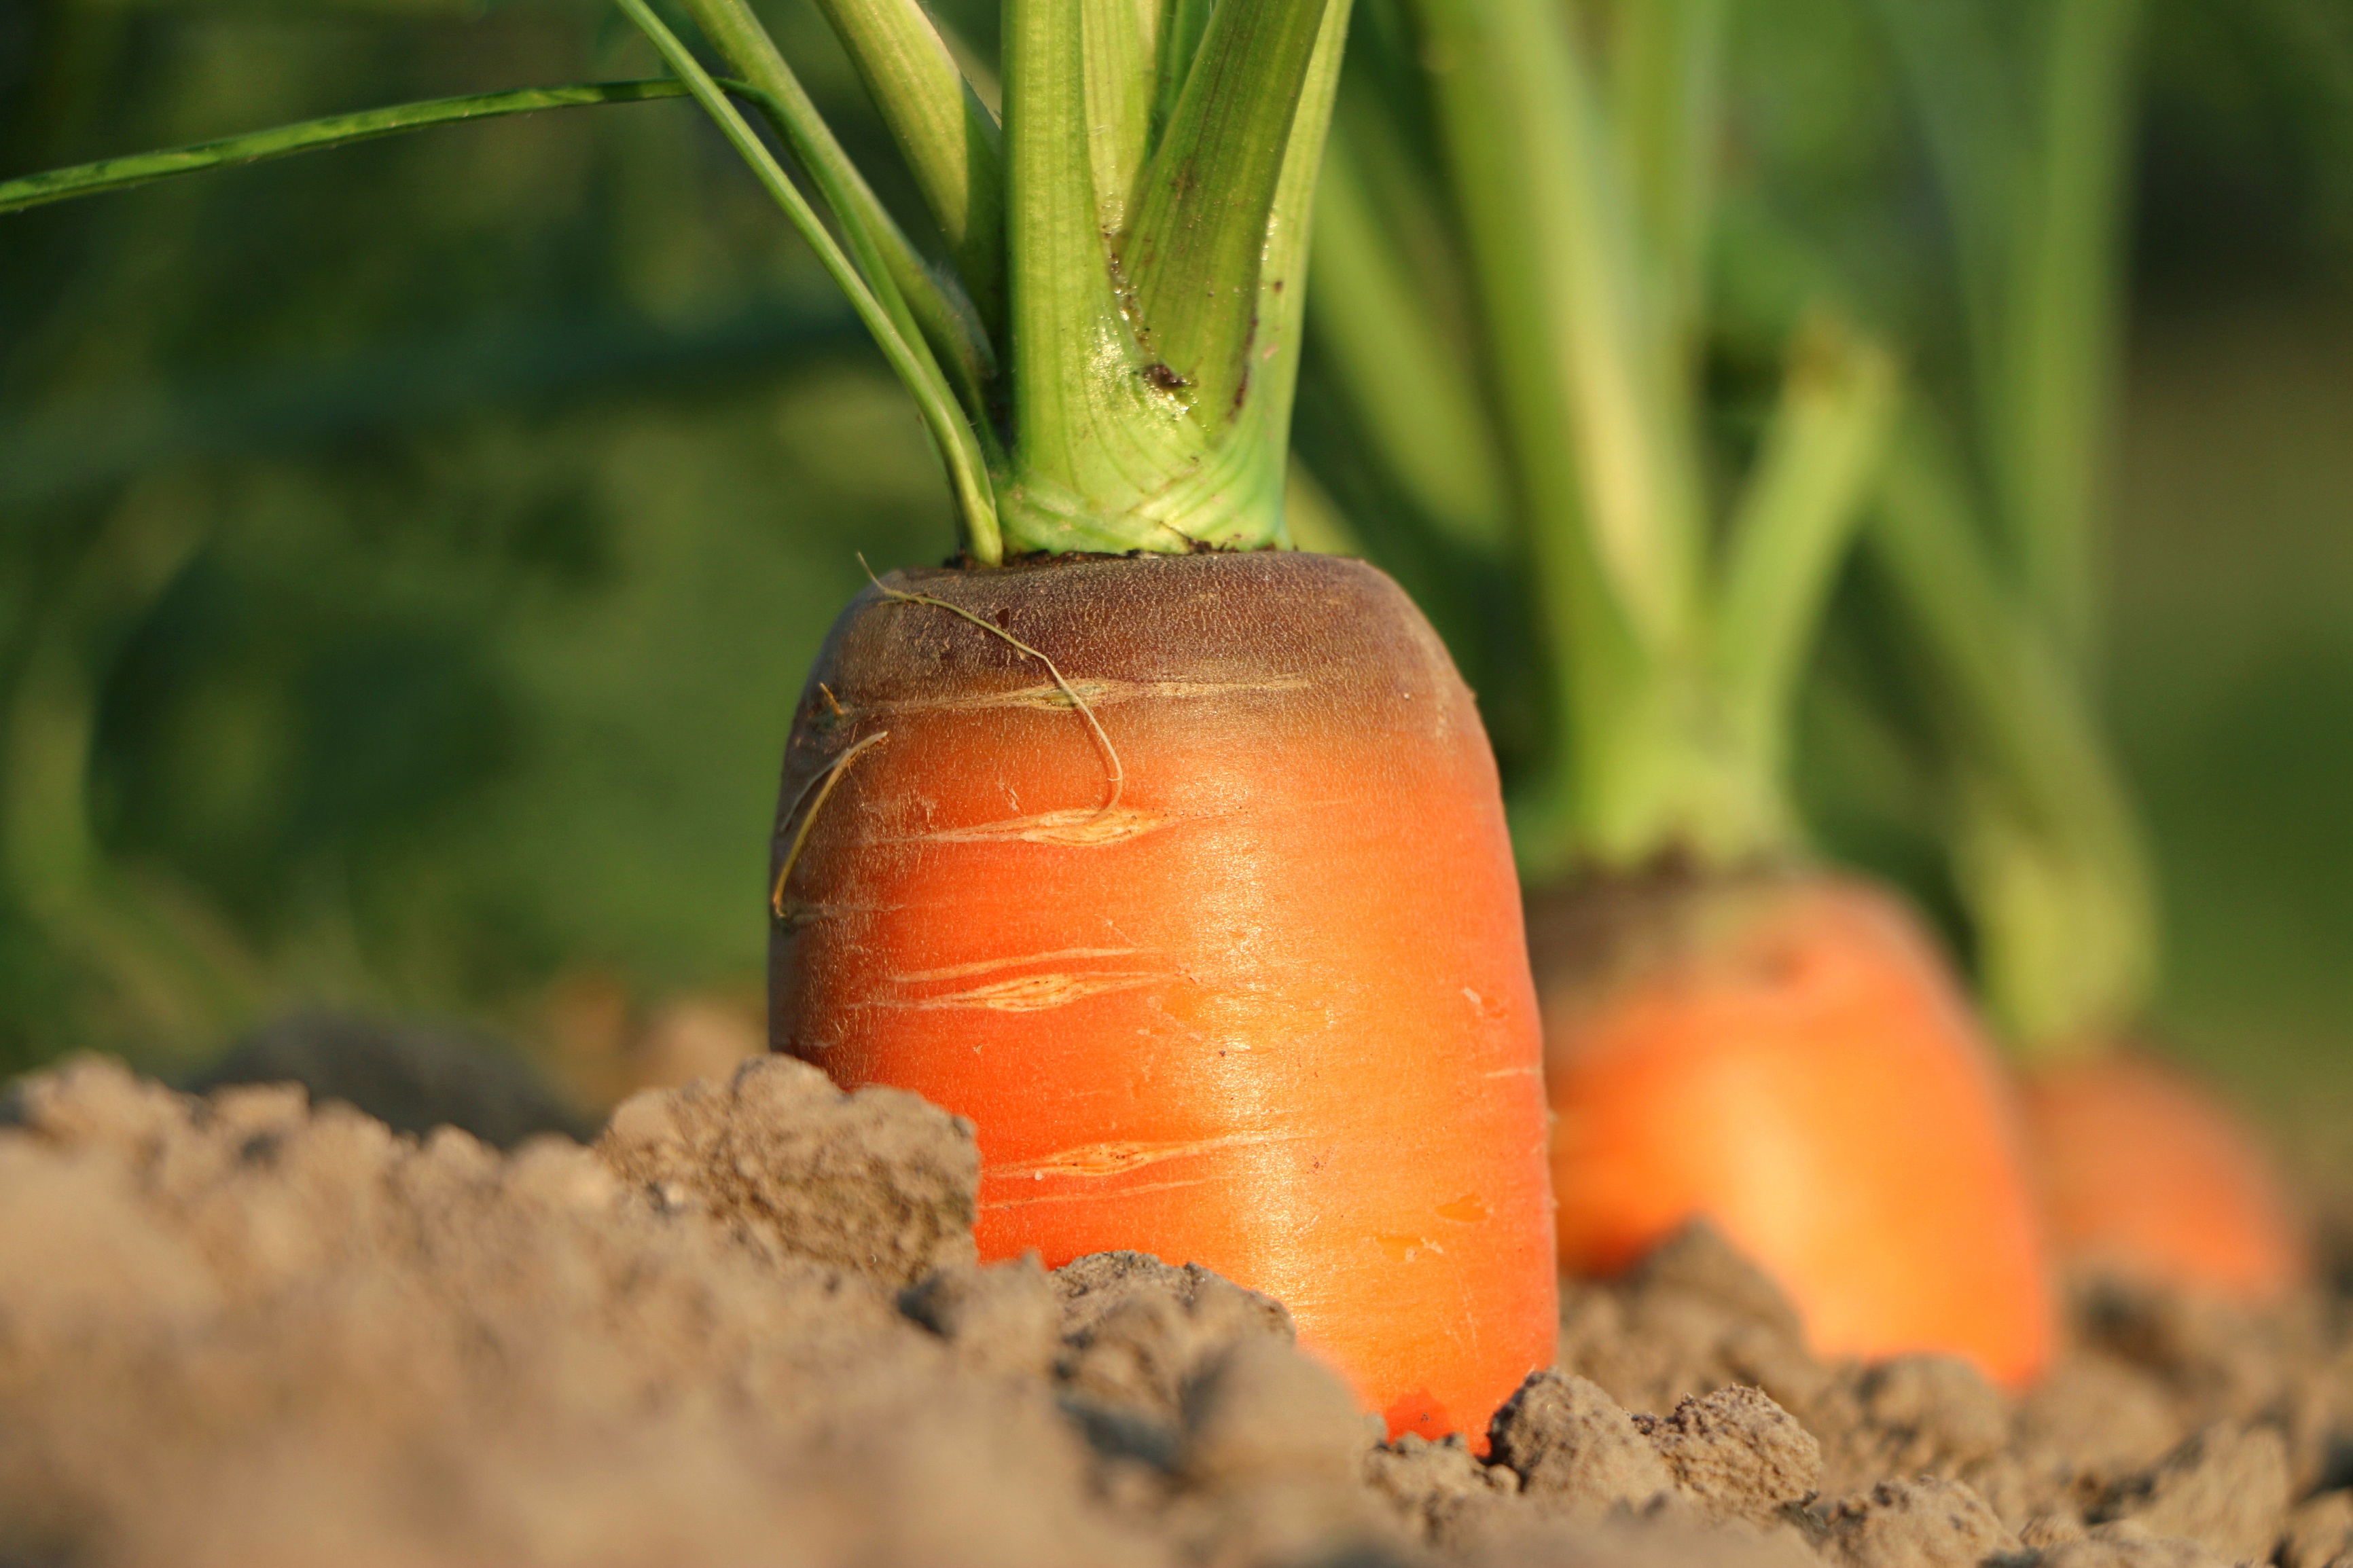
nature, growth, plant, leaf, flower, land, food, red, produce, vegetable, soil, closeup, carrot, close up, vegetables, why, diet, vitamins, macro photography, vegetable garden, loss of flesh, plant stem